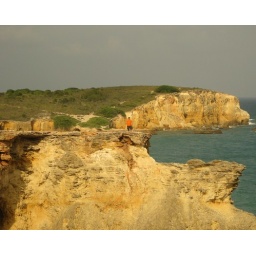
cabo robos-see me in orange shirt